Manned Orbiting Laboratory

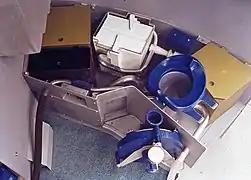
A mockup of the toilet that would have been carried on MOL. Catering for the crew complicated spacecraft design.

Budget cuts were not the only reason for the project's schedule slipping. On 9 December 1966, Eastman Kodak advised that it would not be able to deliver the optical sensors by the original target date of January 1969 for a crewed mission in April 1969, and asked for a ten-month extension to October 1969, which pushed the date of the first crewed mission back to January 1970. Eventually, US$480 million (equivalent to $ million in ) was found for fiscal year 1968, with US$50 million (equivalent to $ million in ) obtained by reprogramming funds from other programs, and US$661 million (equivalent to $ million in ) agreed upon for fiscal year 1969. To accommodate this, the date of the first qualification flight was pushed back still further, to December 1970, with the first crewed mission in August 1971.